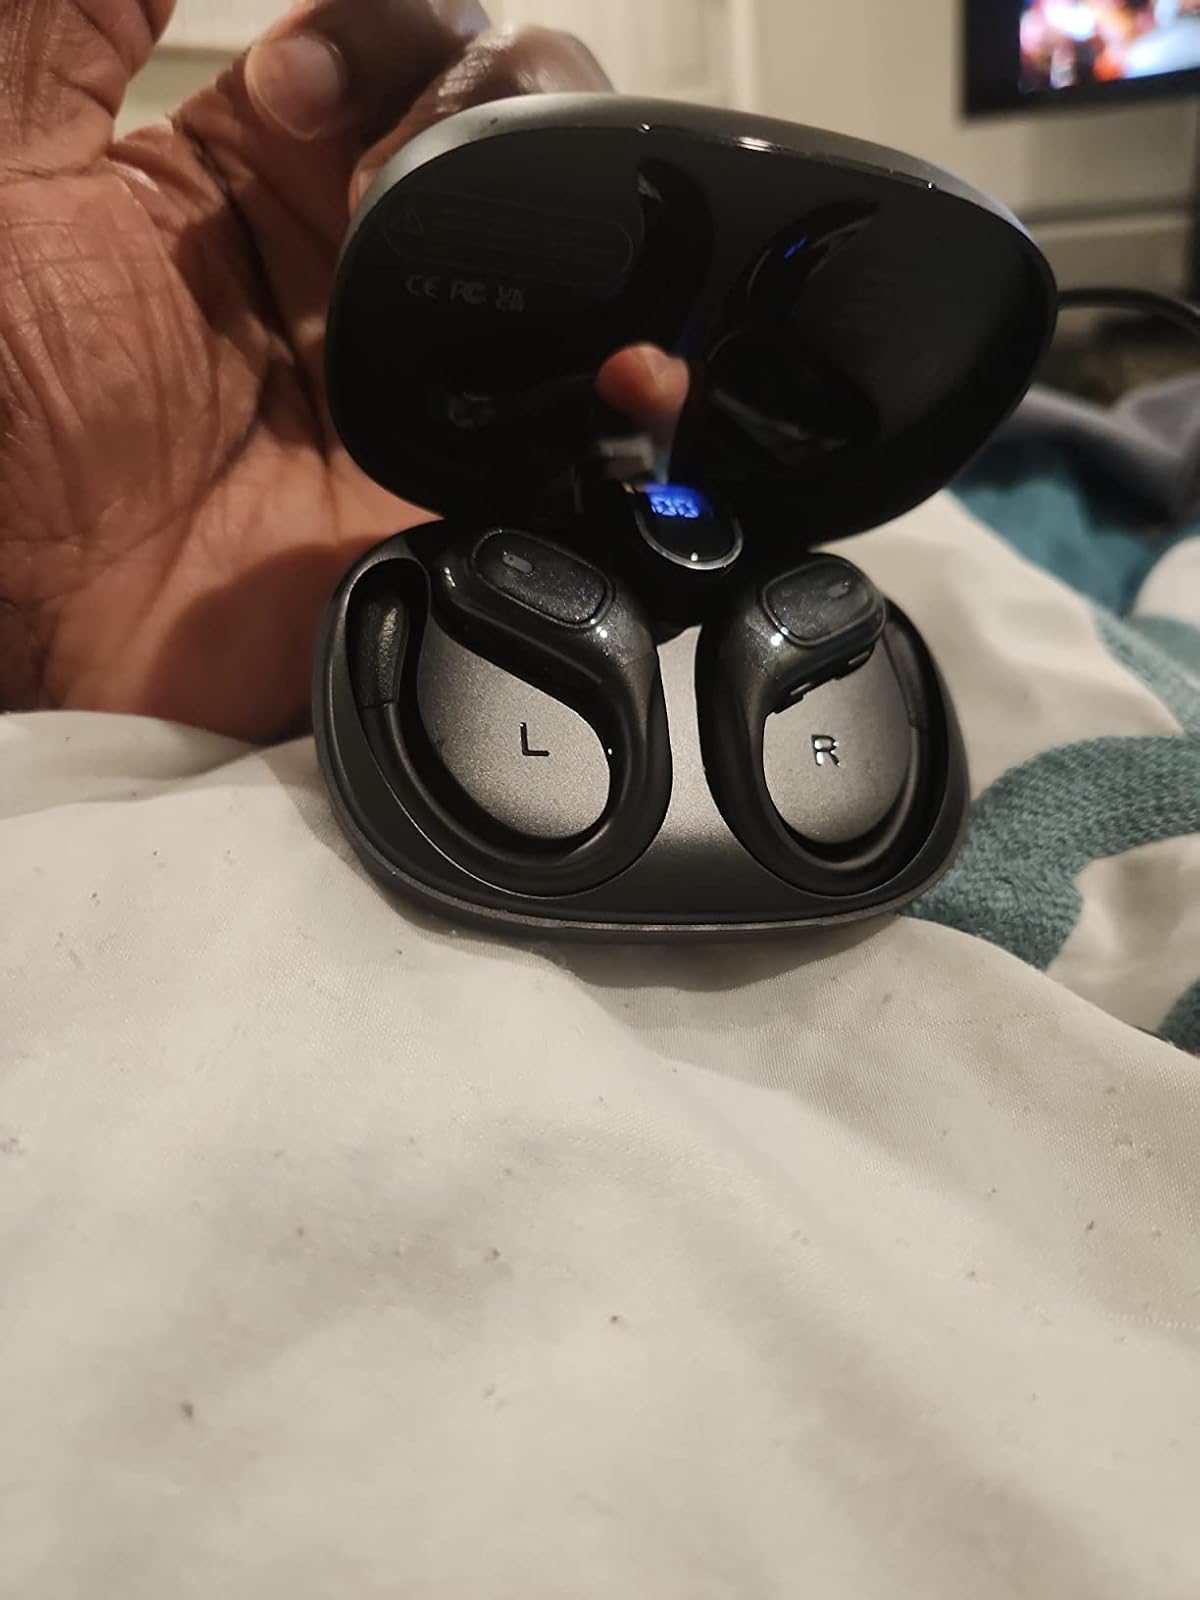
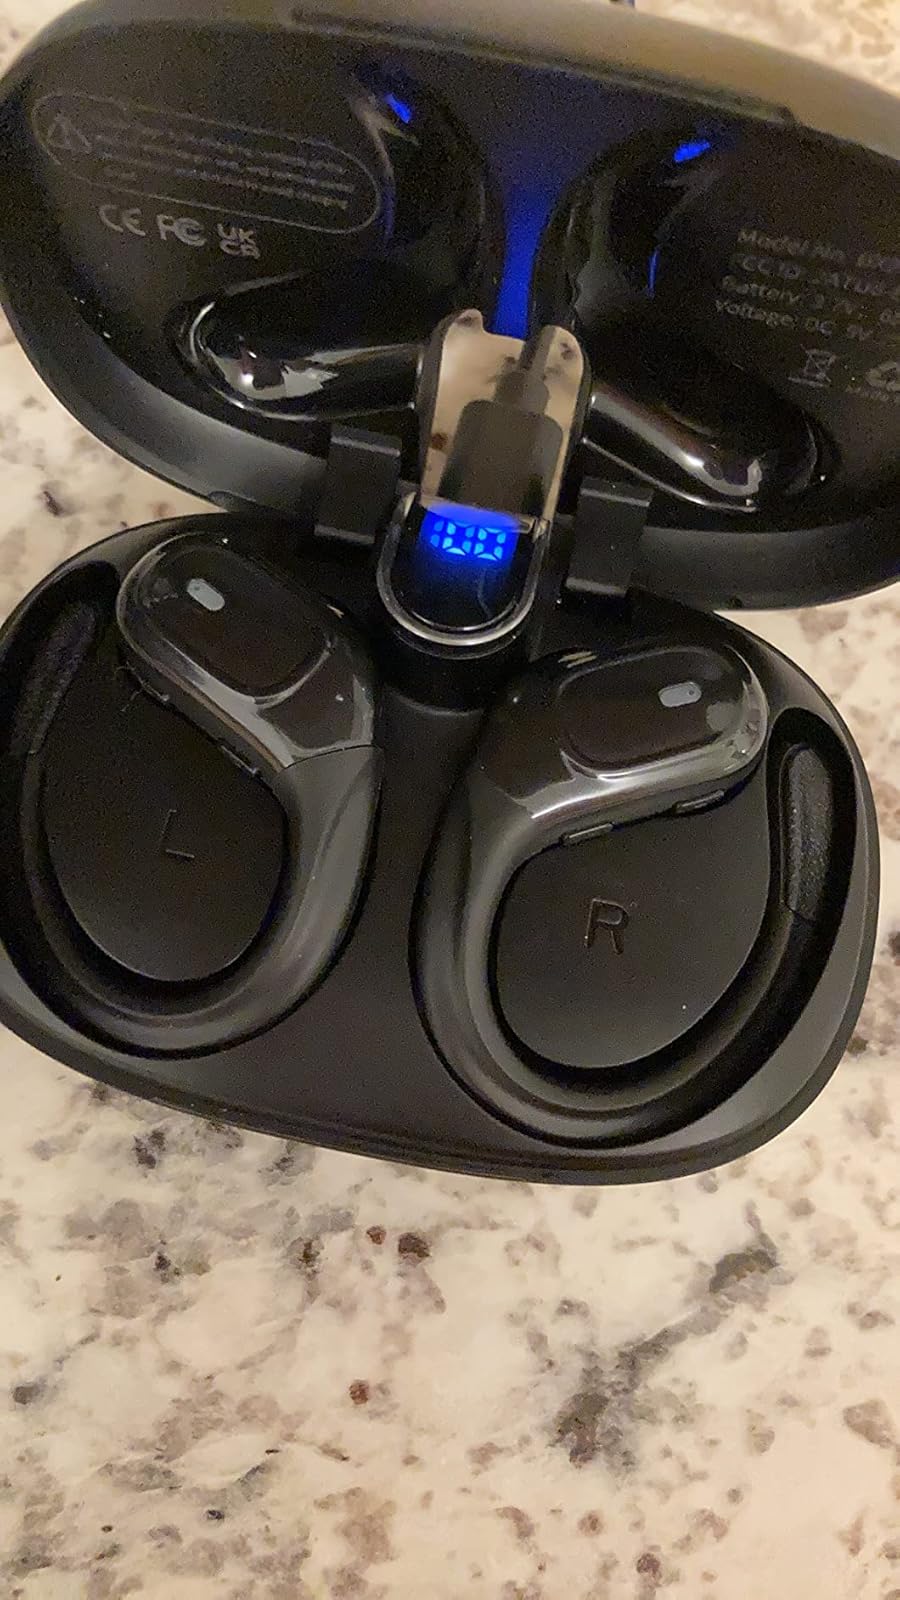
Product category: earbuds
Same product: yes